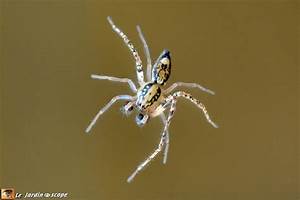
Label: ragno